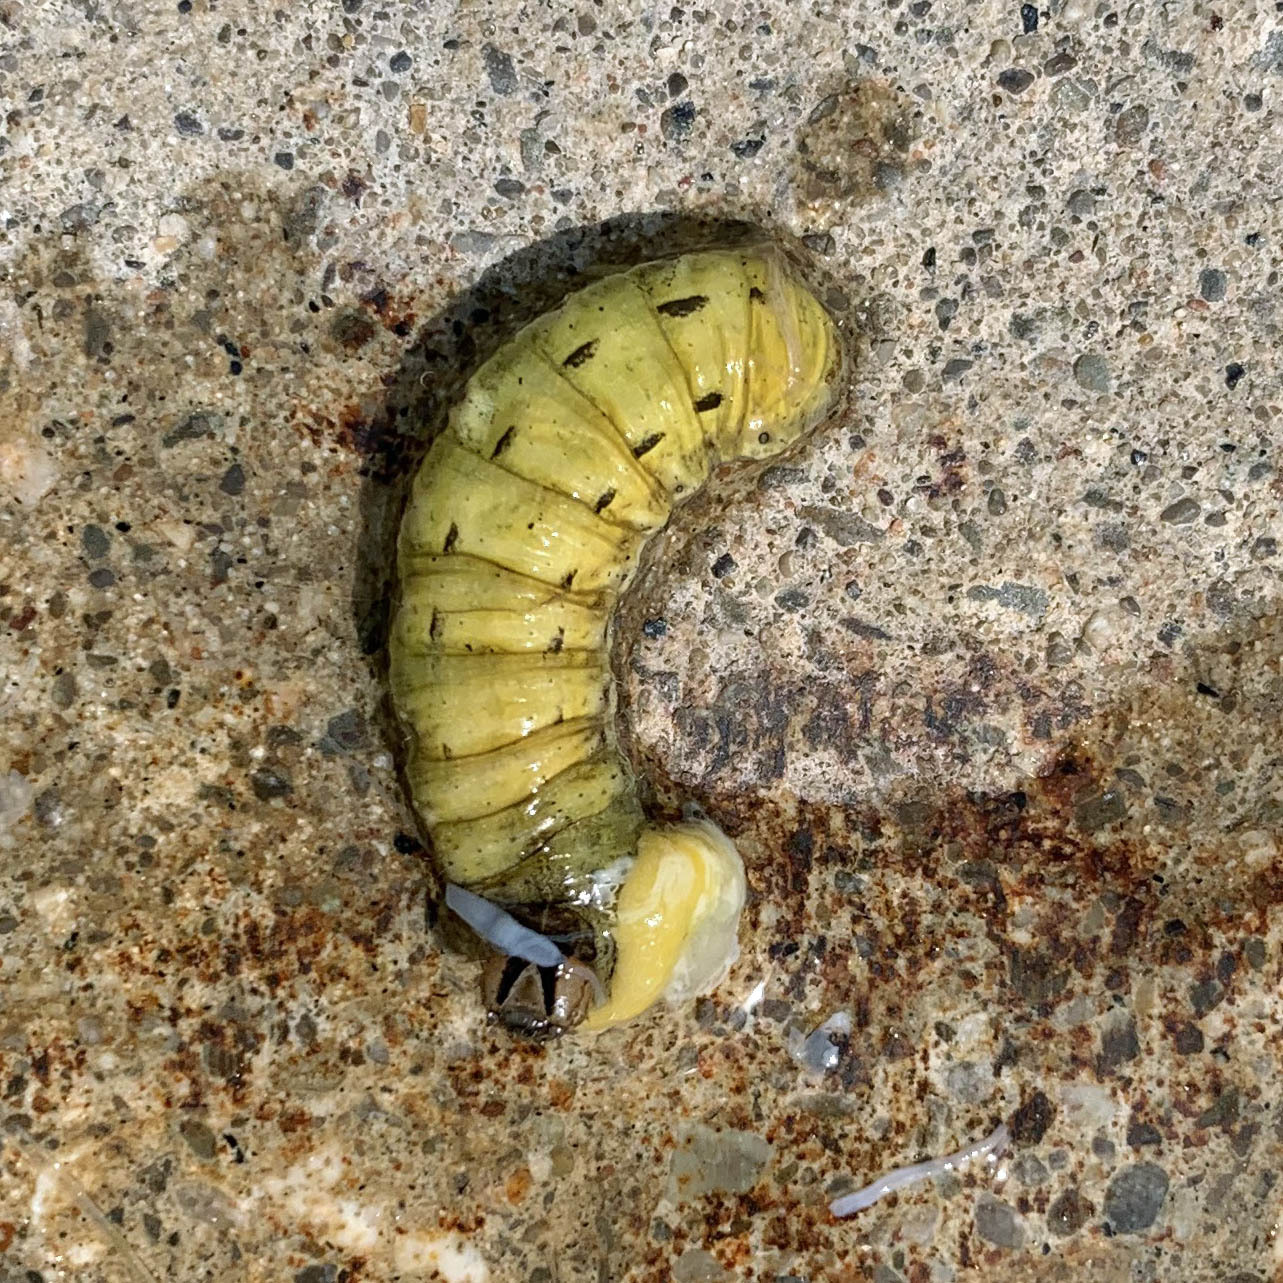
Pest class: cutworms